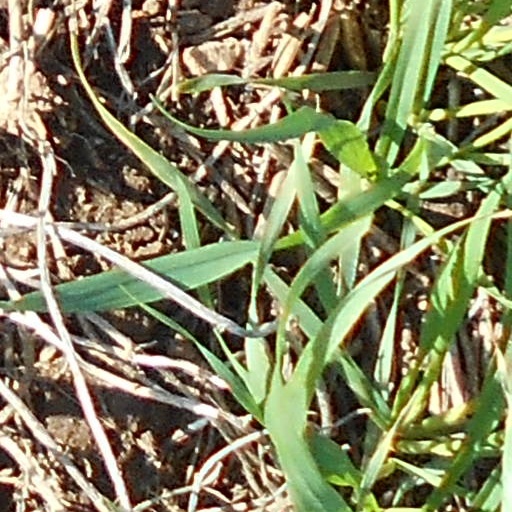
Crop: wheat